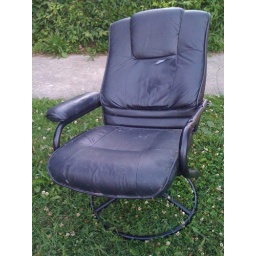
Black chair by side of the road